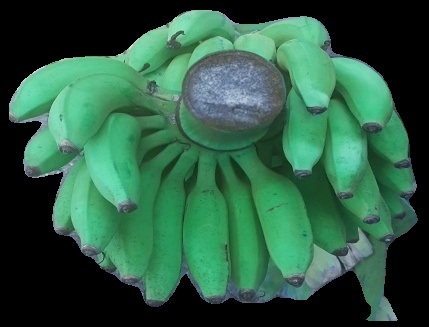
Variety: elakki-bale
Grade: grade2